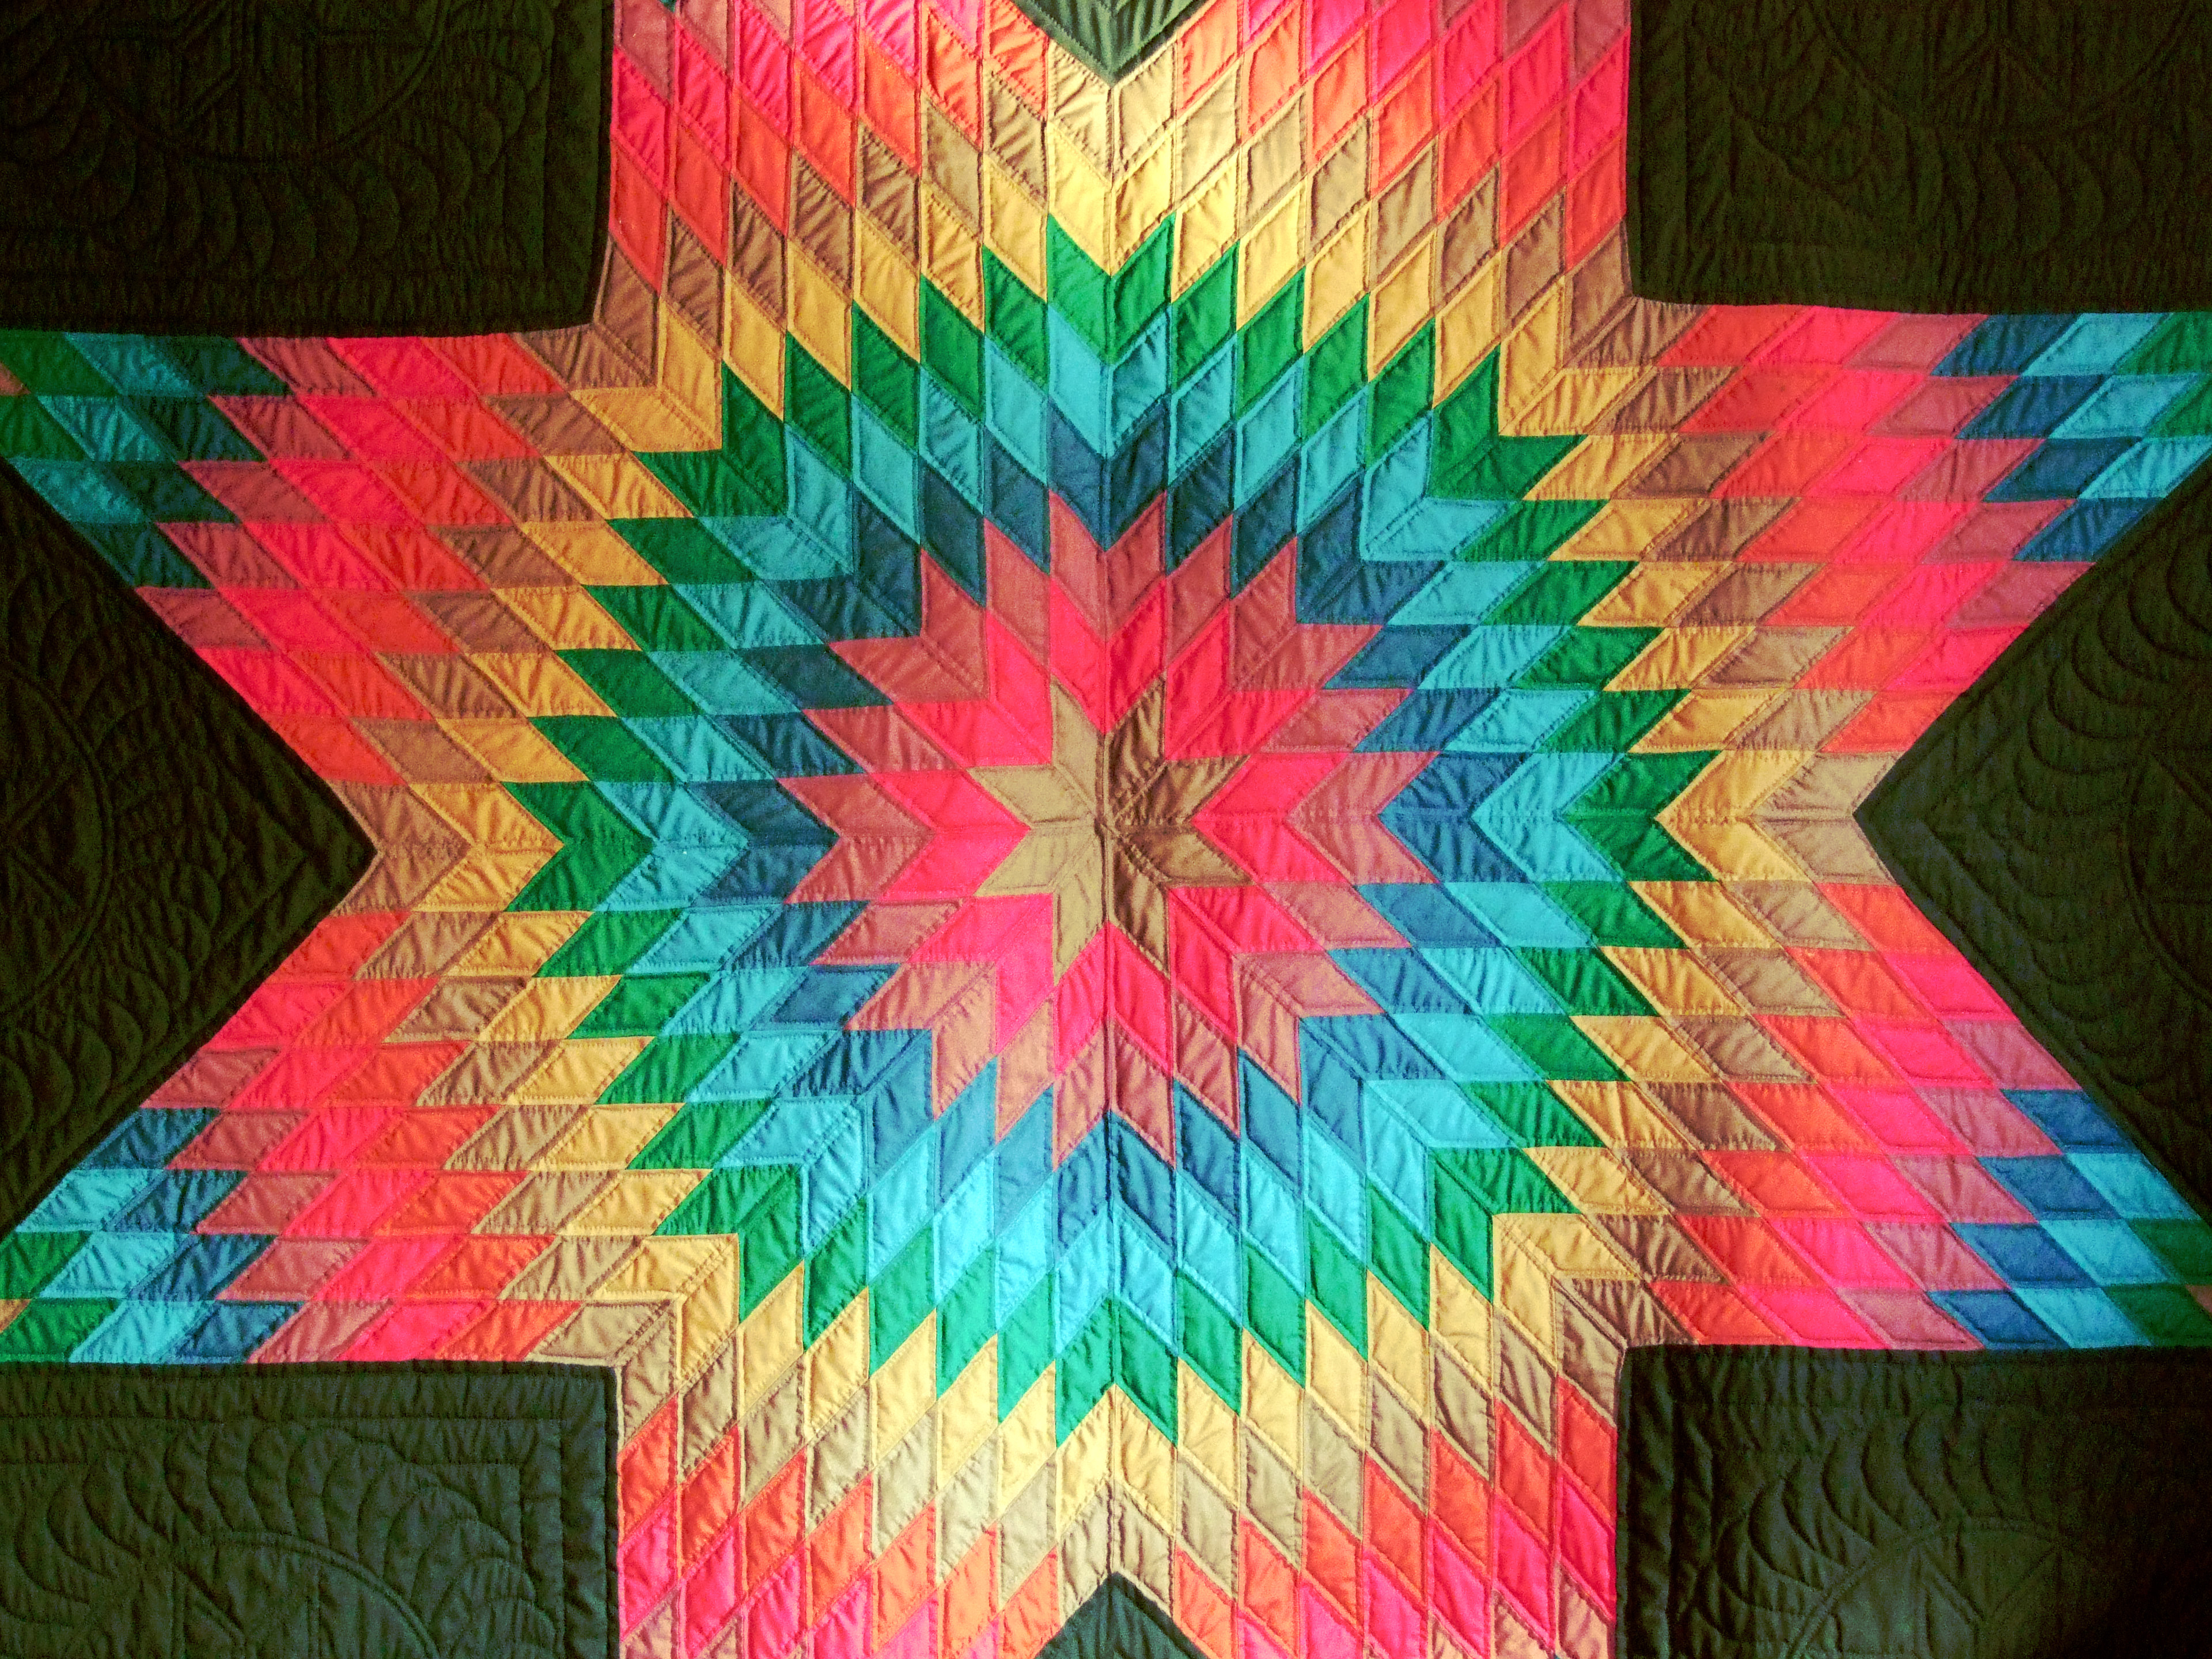
star, sample, pattern, on an ornament, colourful, on a patch patch, fabrics, sewing, needlework, manual skill, idea, vision, quilting, psychedelic art, textile, art, visual arts, symmetry, fractal art, dye, Colorfulness